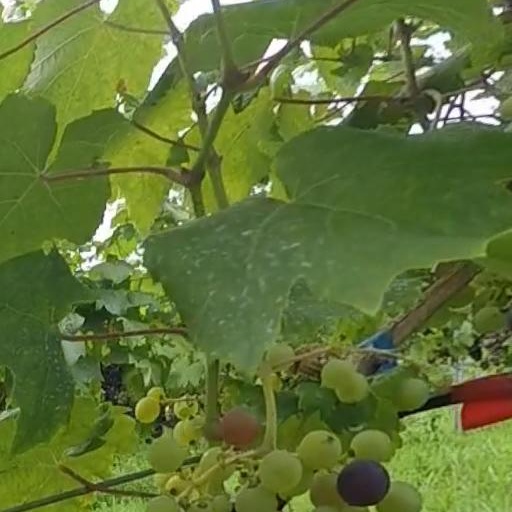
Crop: grape